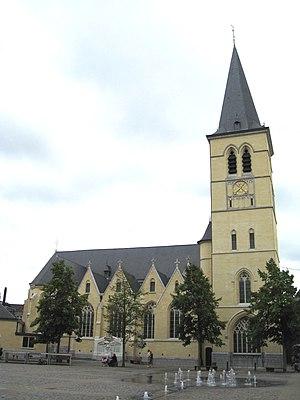
Cette page regroupe l'ensemble des monuments classés de la ville de Brée.